Hornbæk railway station

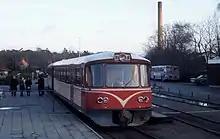
Railcar from Helsingør-Hornbæk-Gilleleje Banen at Hornbæk station in 1974.

The station opened on 22 May 1906 to serve as terminus of the new railway line from Helsingør along the coast of the Øresund to Hornbæk. It caused the town to be invaded by tourists. In 1916, the railway was continued from Hornbæk station onwards along the coast to Gilleleje.